Stephen Howarth

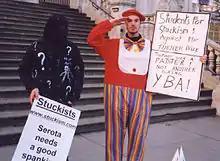
SP Howarth demonstrates against the Turner Prize in 2001

In 2003, he took part in a debate on Sky News with Richard Littlejohn about the £12,000 public funding given to artist Andre Stitt, who proposed to kick an empty takeaway container along Bedford High Street. Howarth's work was part of the donation of Stuckist paintings offered to the Tate Gallery in 2005, which the Tate rejected.